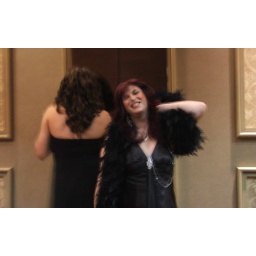
association: girls in black